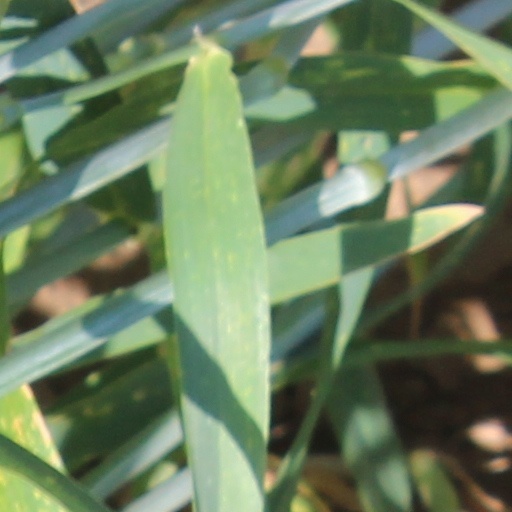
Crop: wheat